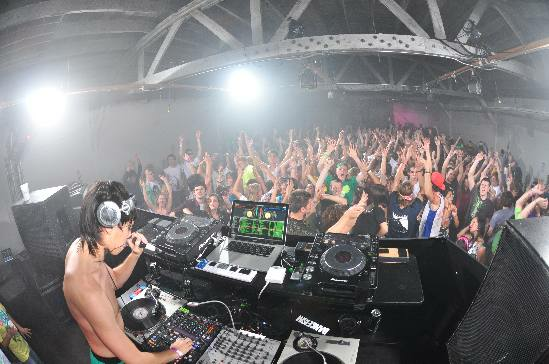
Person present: Yes